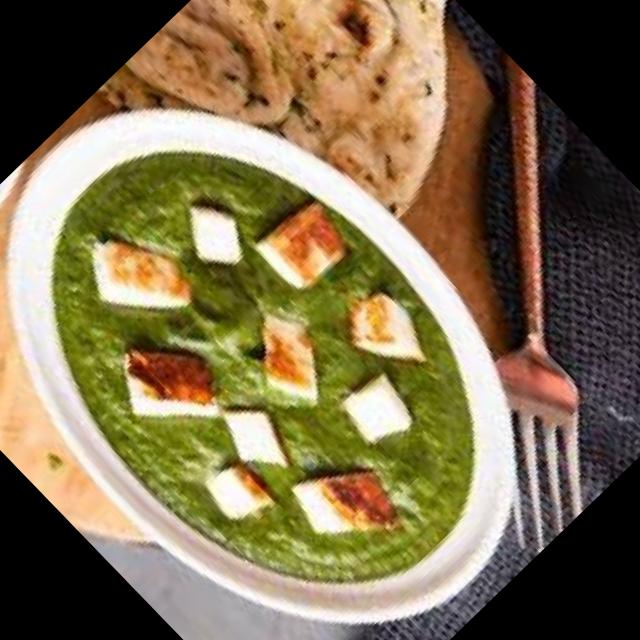
Dish: palak_paneer